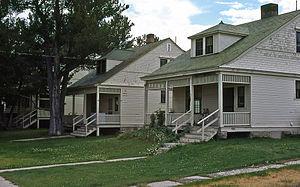
Quartier des sous-officiers de Fort Yellowstone, parc national de Yellowstone, 1974